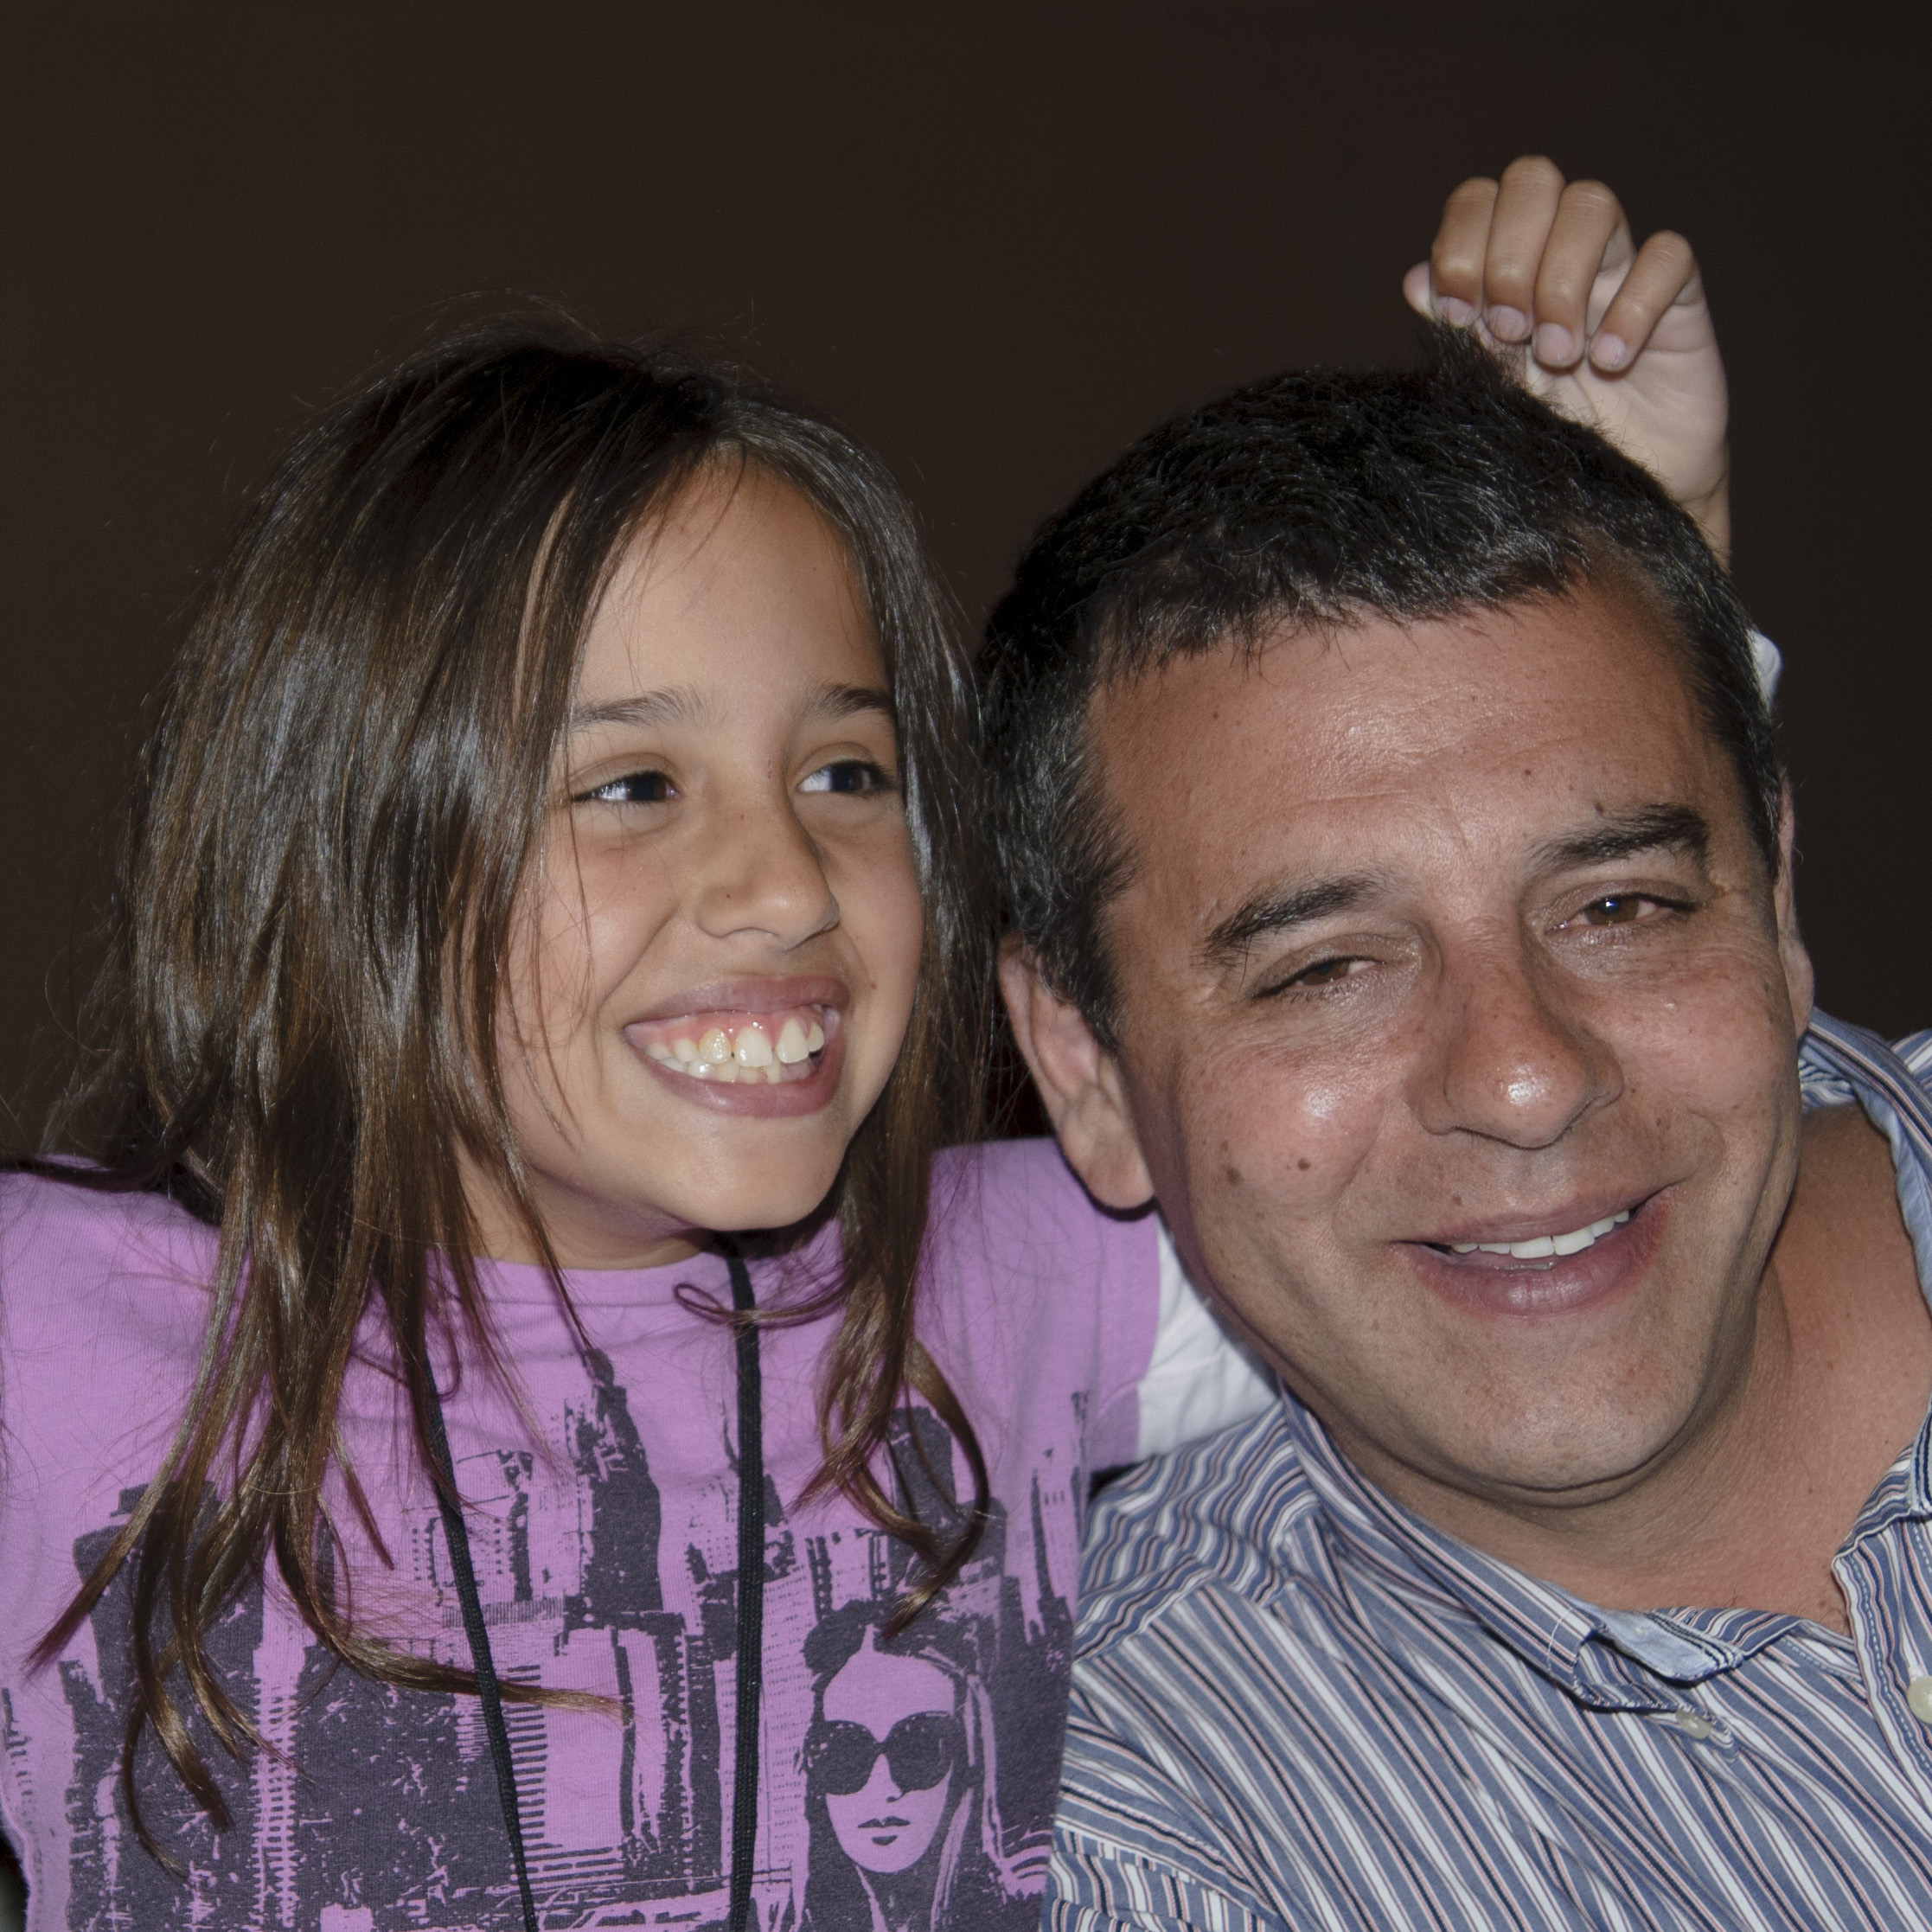
person, people, woman, portrait, nikon, facial expression, smile, chile, family, eye, laughter, emotion, sanpedrodeatacama, d300